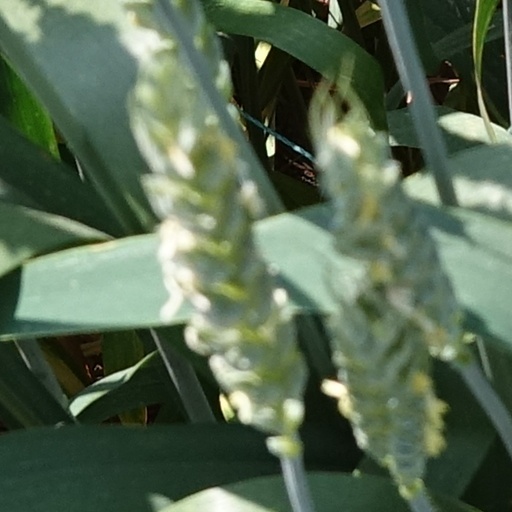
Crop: wheat